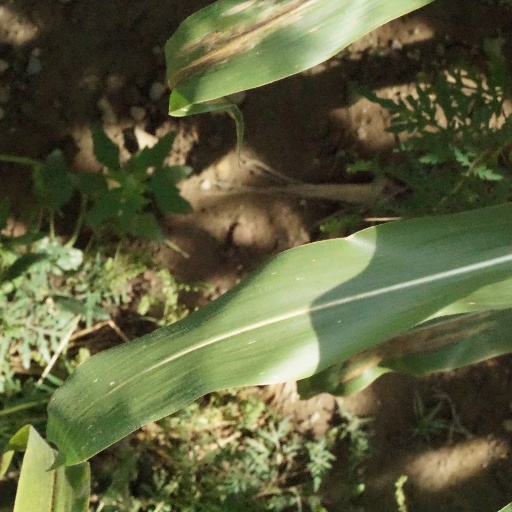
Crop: maize; corn